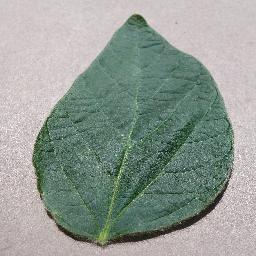
Label: Soybean___healthy